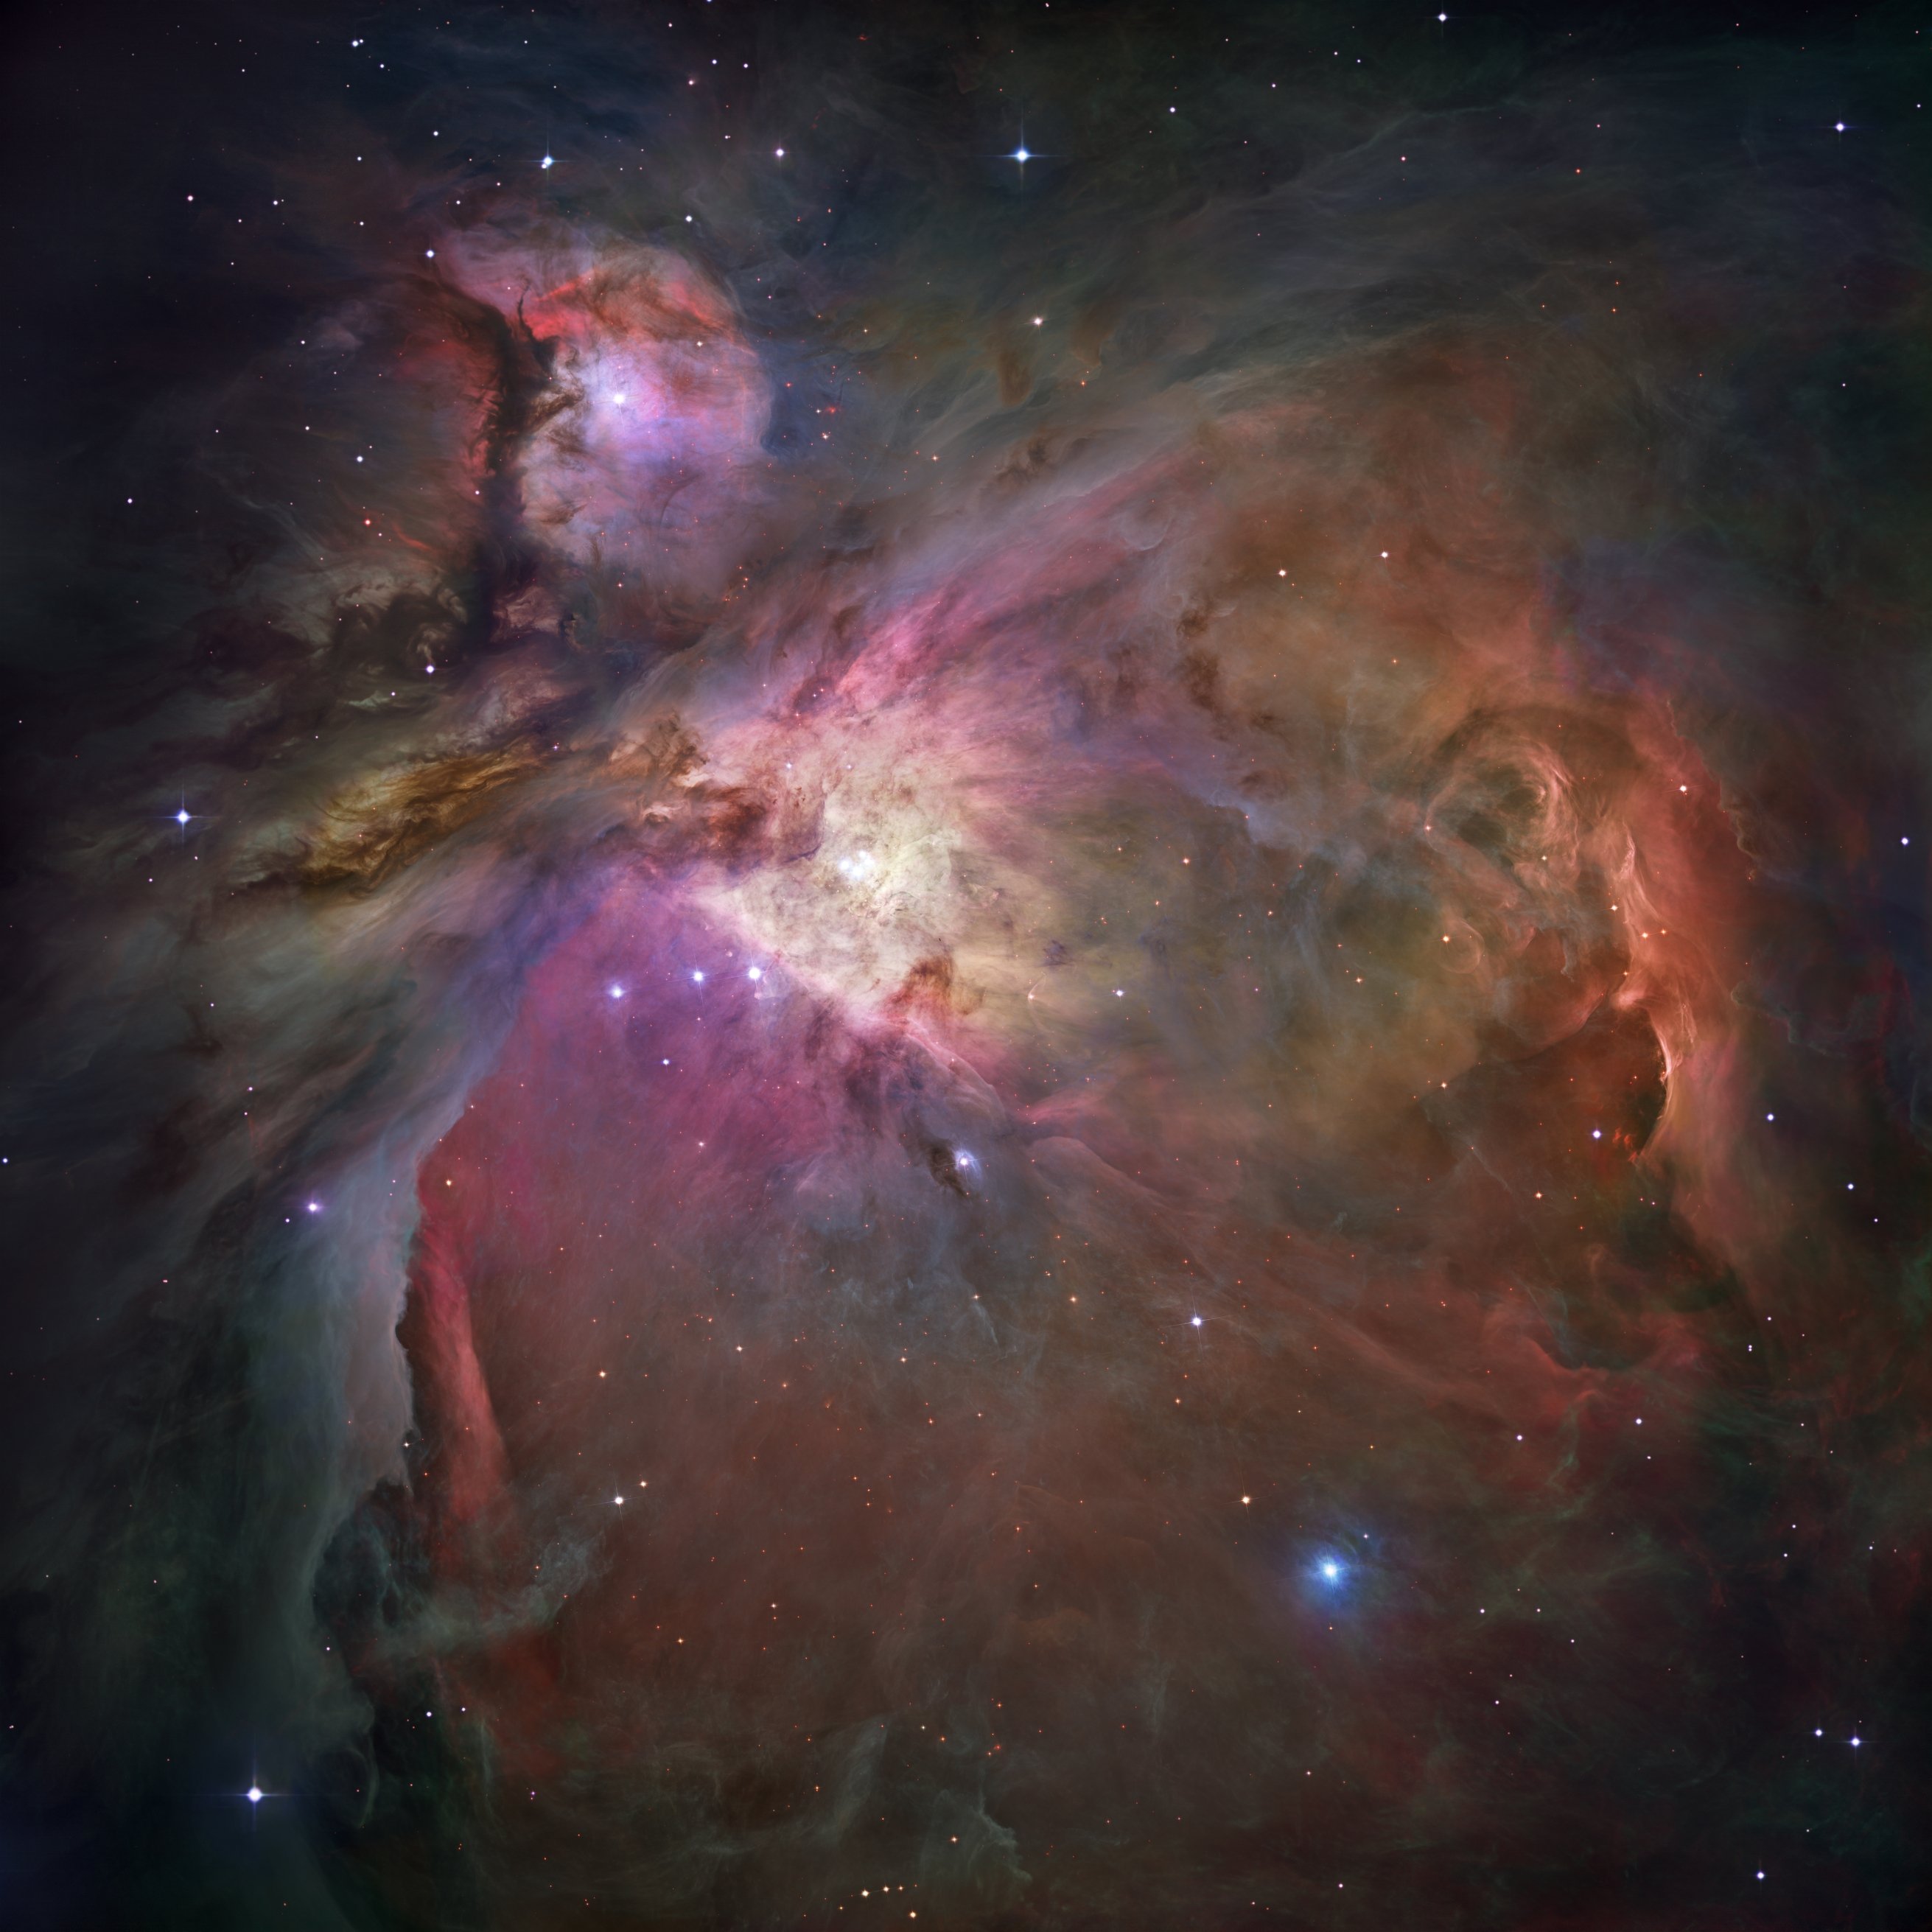
sky, atmosphere, aviation, space, galaxy, night sky, nasa, nebula, outer space, research, science, astronomy, universe, starry sky, all, orion, emission nebula, space travel, astronautics, astronomical object, orion nebula, ngc 1976, constellation orion, ngc 1982